List of birds of Zambia

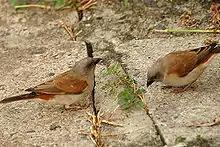
The grey-headed sparrow ("Passer griseus") occurs in a wide range of open habitats.

Old World flycatchers are a large group of small passerine birds native to the Old World. They are mainly small arboreal insectivores. The appearance of these birds is highly varied, but they mostly have weak songs and harsh calls.